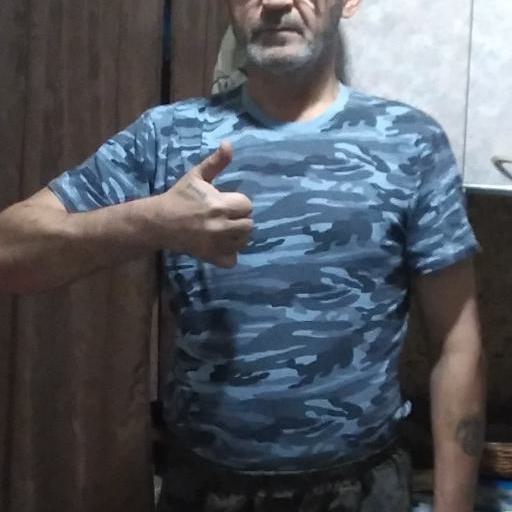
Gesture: like